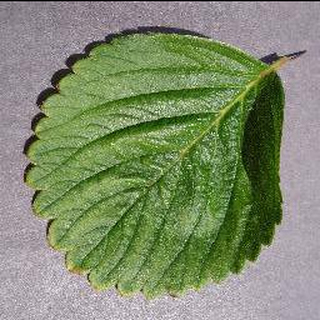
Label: healthy_strawberry